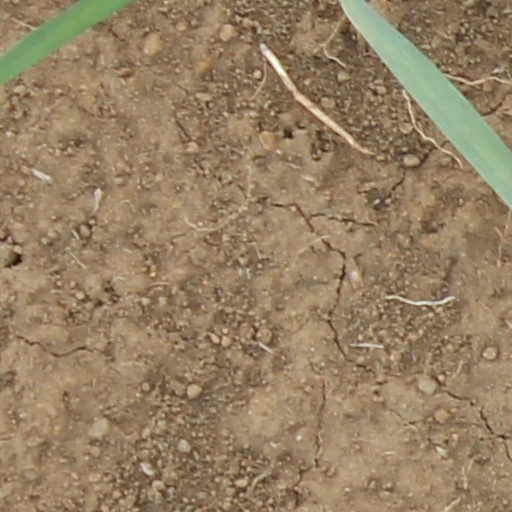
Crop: wheat